Halifax railway station (England)

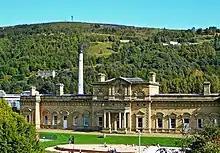
The former station frontage, now known as the 1855 Building by Eureka!

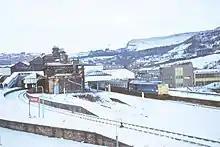
A Brush Class 31 awaits departure with the 0835 train to London at Halifax in 1973, at the current Leeds-bound platform. The platforms to the left no longer remain and are occupied by Eureka!.

The original station was built at Shaw Syke, approximately south of the current location and opened on 1 July 1844 by the Manchester and Leeds Railway as the terminus of a branch off its main line from Manchester to Normanton. With the opening of the line between Halifax and Bradford on 7 August 1850, a new station was opened on the current site; this had temporary wooden buildings. The station at Shaw Syke was then extended and used as a goods depot The permanent buildings at the current site were designed by Thomas Butterworth and opened on 23 June 1855. This Grade II listed building housed the nursery associated with the Eureka! Children's Museum until its closure on 18 December 2020.